Horry-Georgetown Technical College

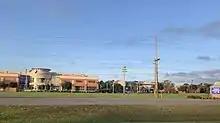

Horry-Georgetown Technical College (HGTC) is a public technical college in Conway, South Carolina. It is a part of the South Carolina Technical College System.